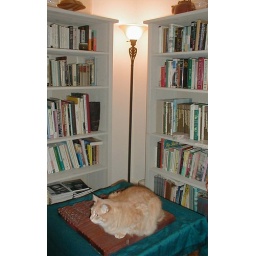
The table in front is no longer in apartment. The cat is Bembe, a lovable tabby with very soft fur.